Facundo Piñero

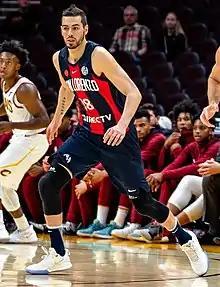
Piñero with San Lorenzo in 2019

Facundo Piñero (born 26 September 1988) is an Argentinian basketball player for Boca Juniors of the Argentine Basketball League. He is tall and he plays the center position.